Mathew Sawe

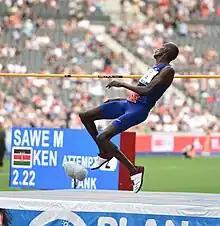
Mathew Sawe, 2019

Mathew Sawe (born 2 July 1988) is a Kenyan track and field athlete who competes in the high jump. He holds a personal best of , which is the Kenyan record for the event.